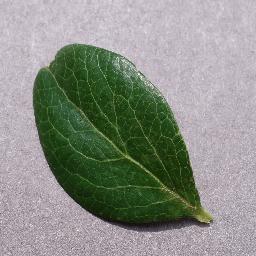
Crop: blueberry
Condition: healthy